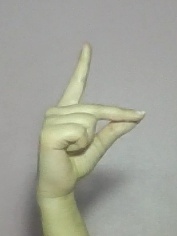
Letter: ta